Roti bolen
Also known as:
id - Indonesian: Roti bolen
jv - Javanese: Roti bolen
th - Thai: โรตีโบเลิน
Category: bread (bread)
Cuisine: Indonesian
Associated cuisines: Indonesian
Area: West Java
Countries: Indonesia
Region: South Eastern Asia

The dish is a kind of baked bread pastry with crust layers similar to those of croissant, made from flour with butter or margarine layers, filled with cheese and banana.

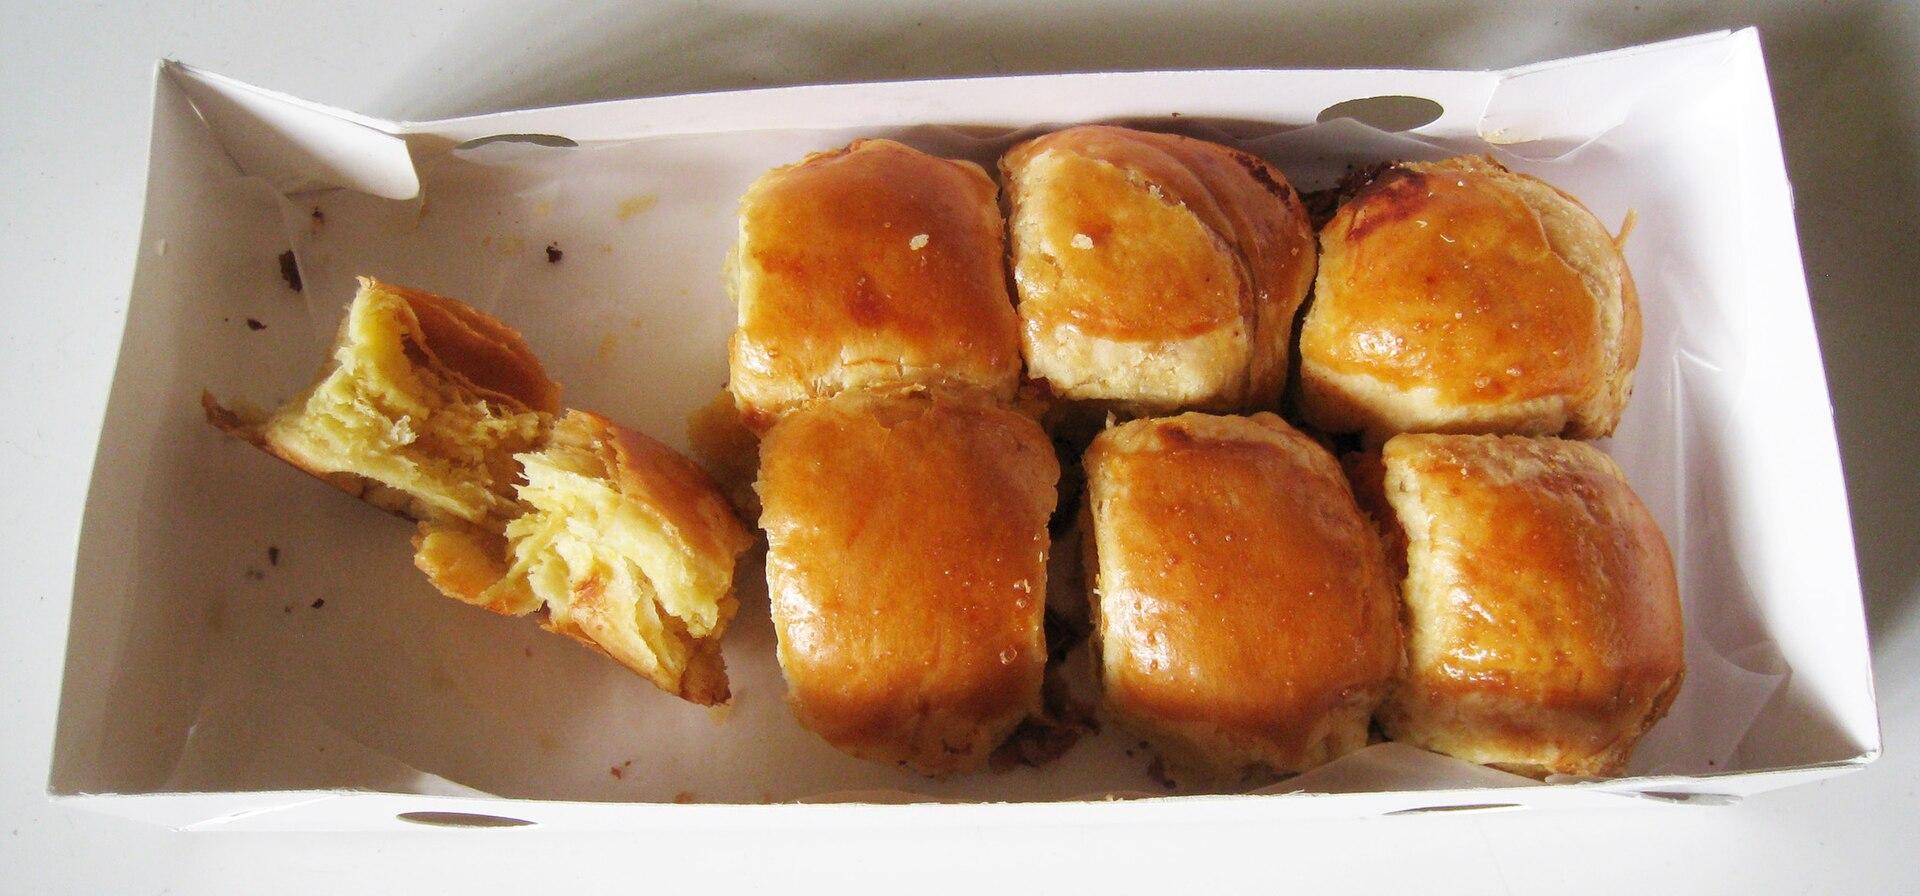